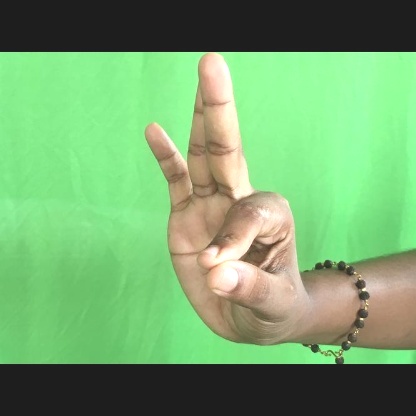
Mudra: Hamsasyam